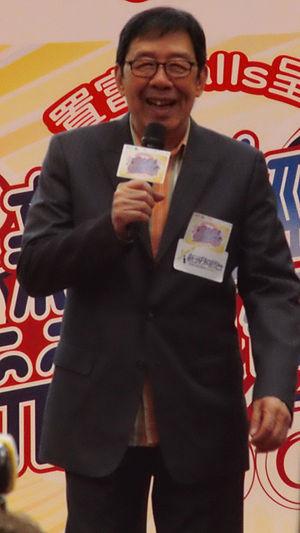
Bowie Wu, de son vrai nom Wu Fung, est un acteur et réalisateur hongkongais, idole de jeunesse dans les années 1950 et 1960.